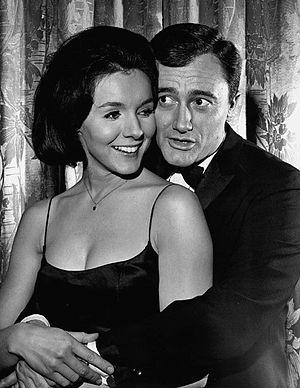
Kathryn Hays est une actrice américaine, née Kay Piper le 26 juillet 1933 à Princeton.